Maiden Newton

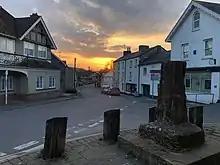
Centre of the village of Maiden Newton with the village cross in foreground

Maiden Newton was the basis for the village of Chalk-Newton, South Wessex, in many of the works of Thomas Hardy. In the vicinity of the village is evidence of Roman occupation and early British settlements. The parish church of St Mary contains much Norman work, with additions from the 14th and 15th centuries. The shaft of the Village Cross is 15th century and is Grade II* listed. There is also the shaft of a medieval cross in the churchyard which is a scheduled monument. Maiden Newton is also home to one of the country's oldest fire engines, restored and in full working order, the fire engine house built for it in 1842-3 is a grade II listed building.